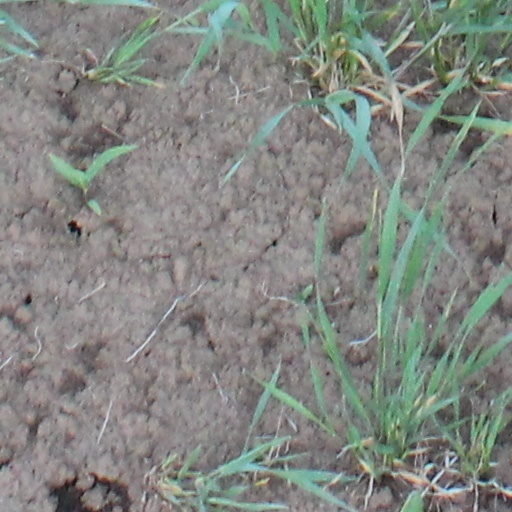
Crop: wheat